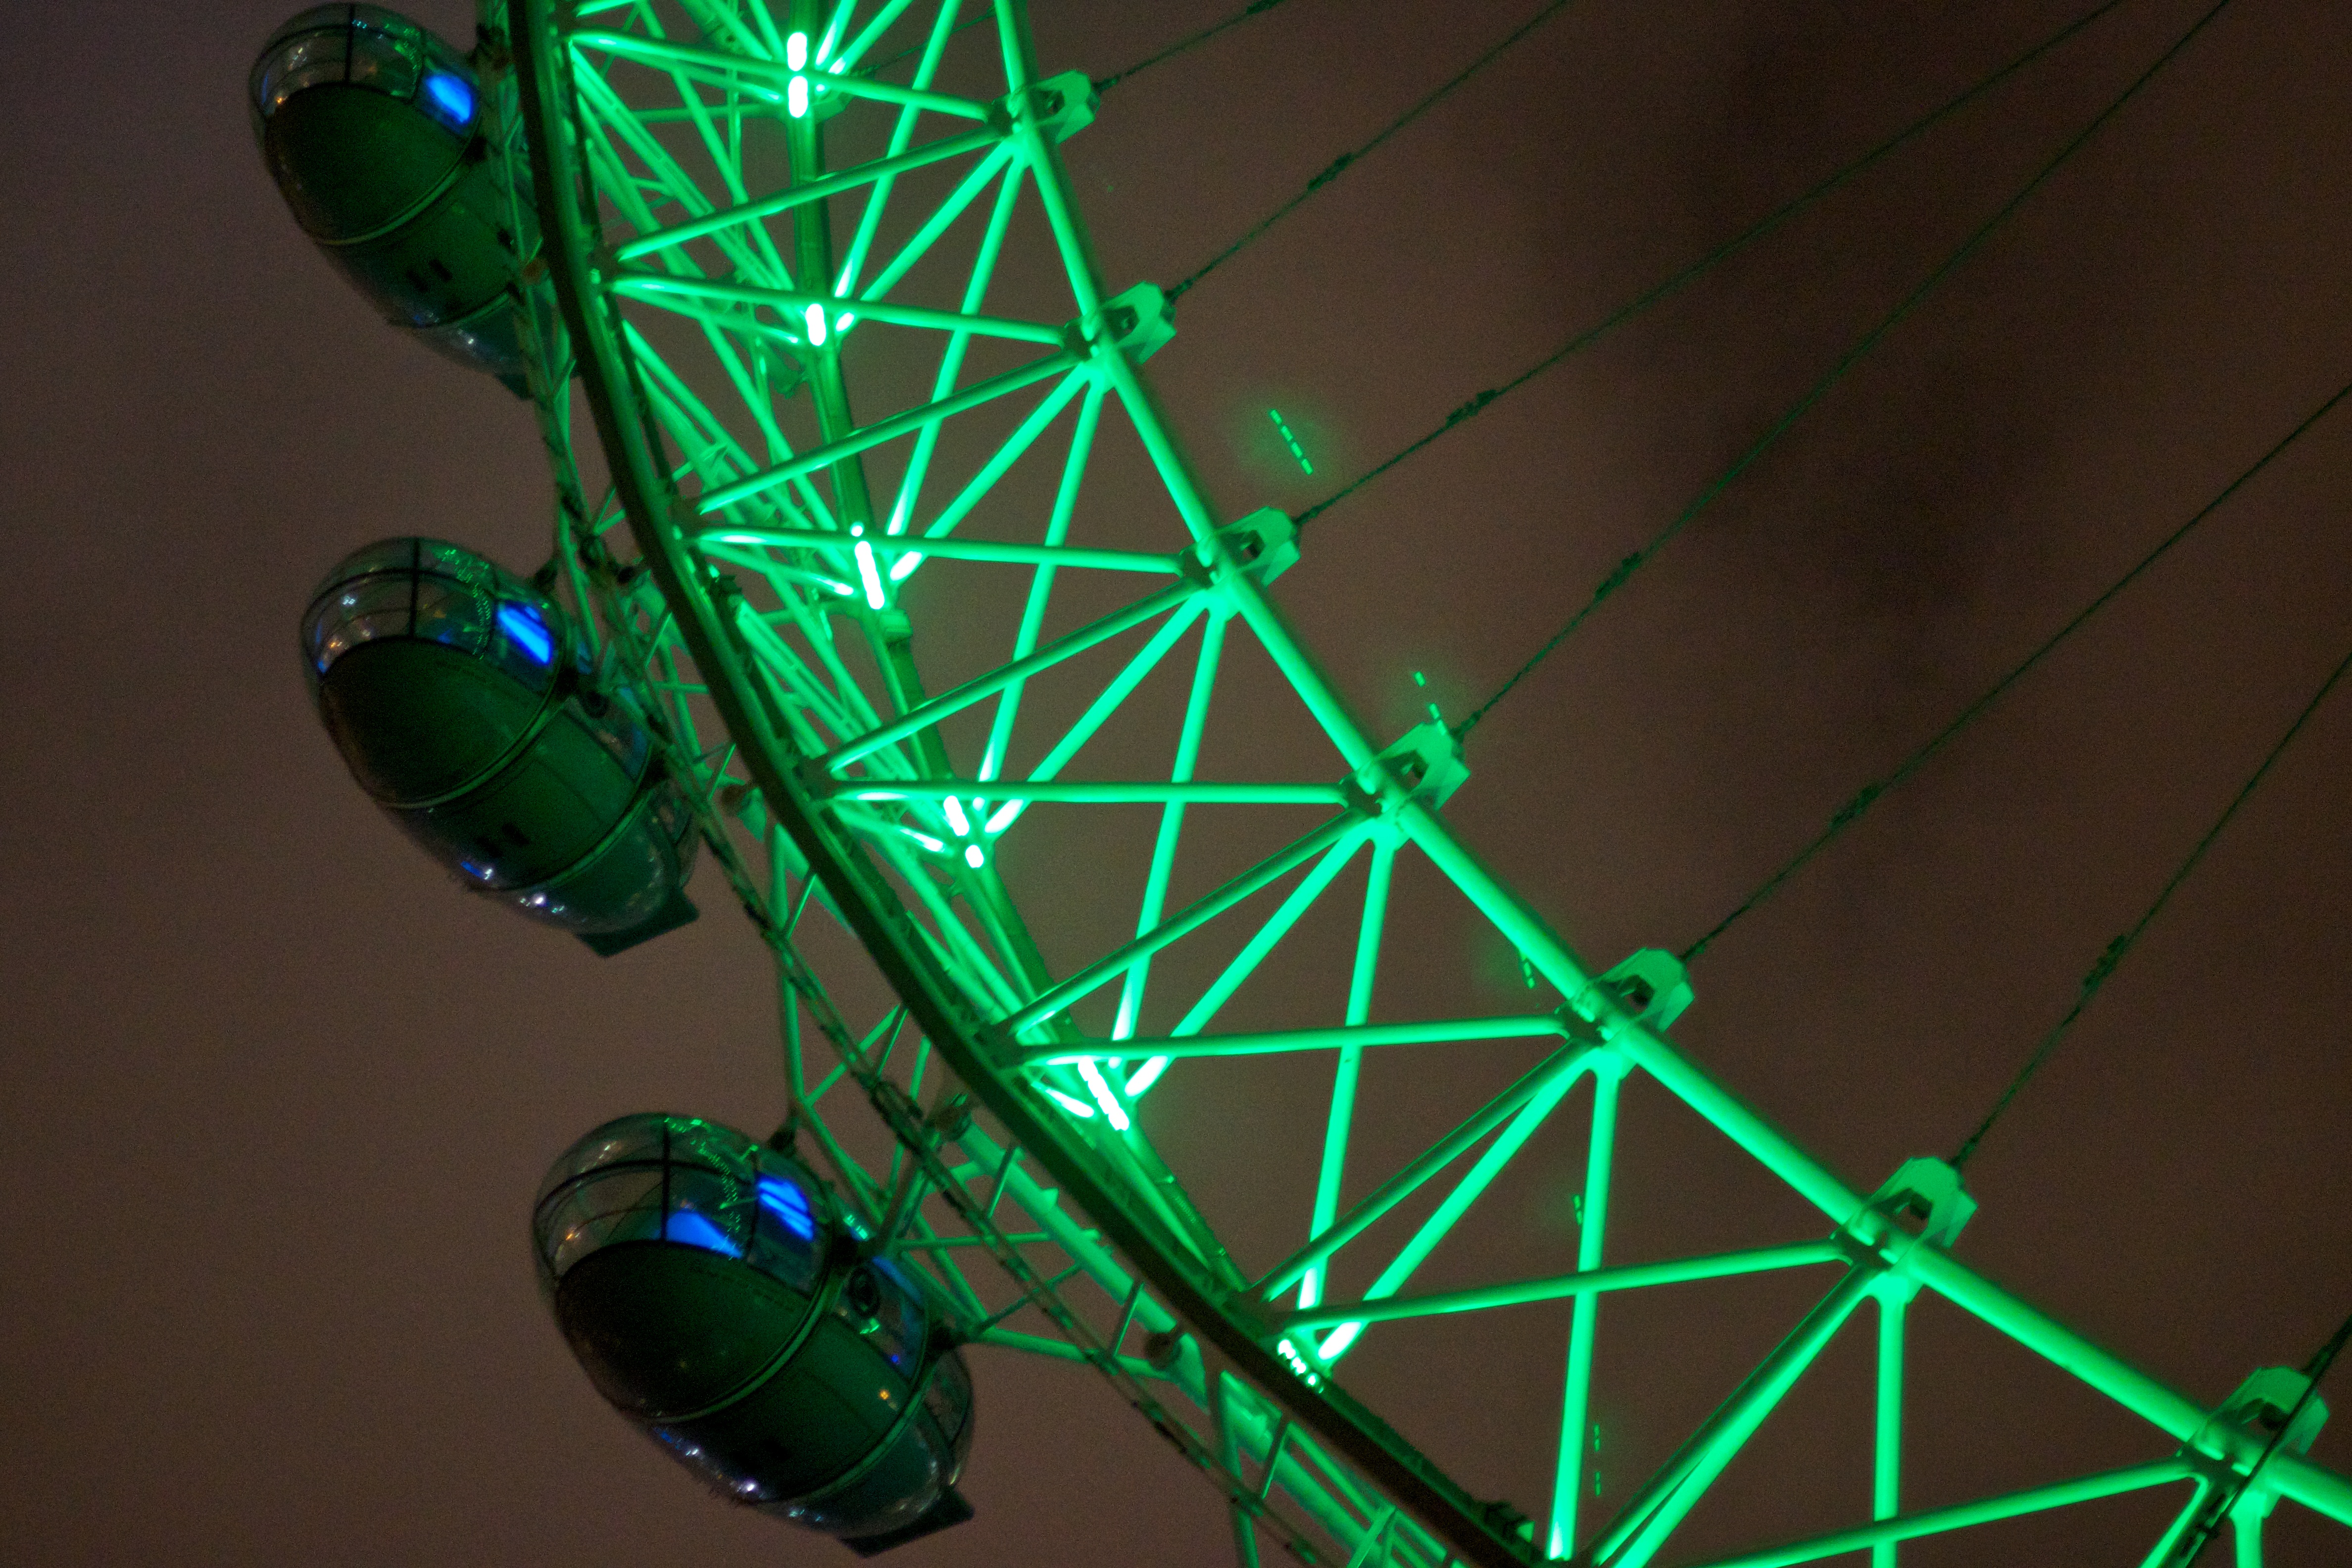
light, night, glass, green, color, shape, macro photography